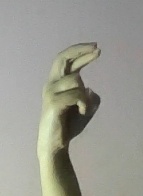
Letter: zay